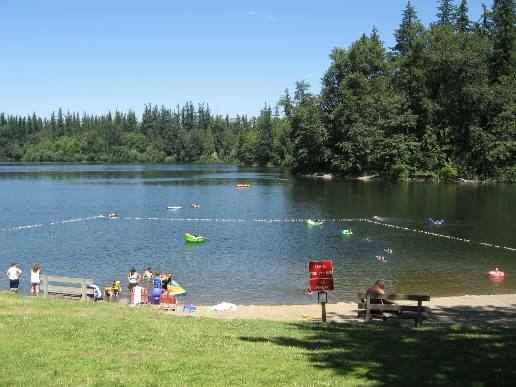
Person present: No